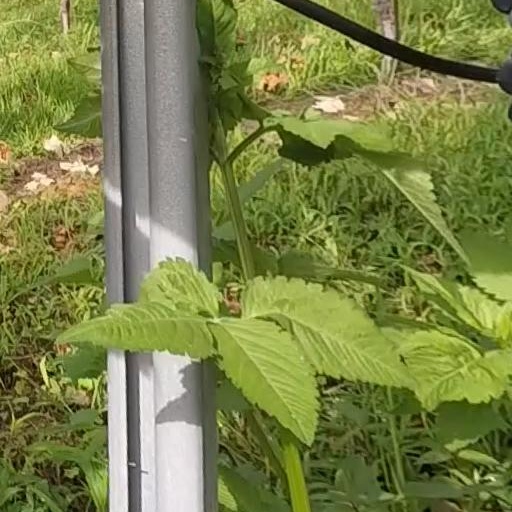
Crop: grape